The Life and Times of Grizzly Adams

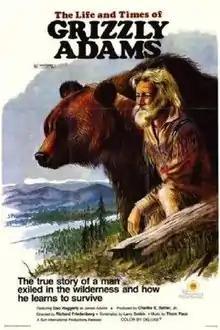
Theatrical release poster

The Life and Times of Grizzly Adams is a 1974 independent feature film produced by Charles E. Sellier Jr. and Raylan D. Jensen for Sunn Classic Pictures. The film's popularity led to an NBC television series of the same name. The title character, played by Dan Haggerty, was loosely based on California mountain man John "Grizzly" Adams (1812–1860).